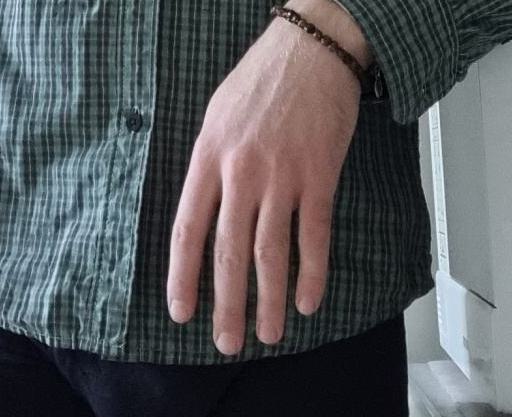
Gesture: no_gesture